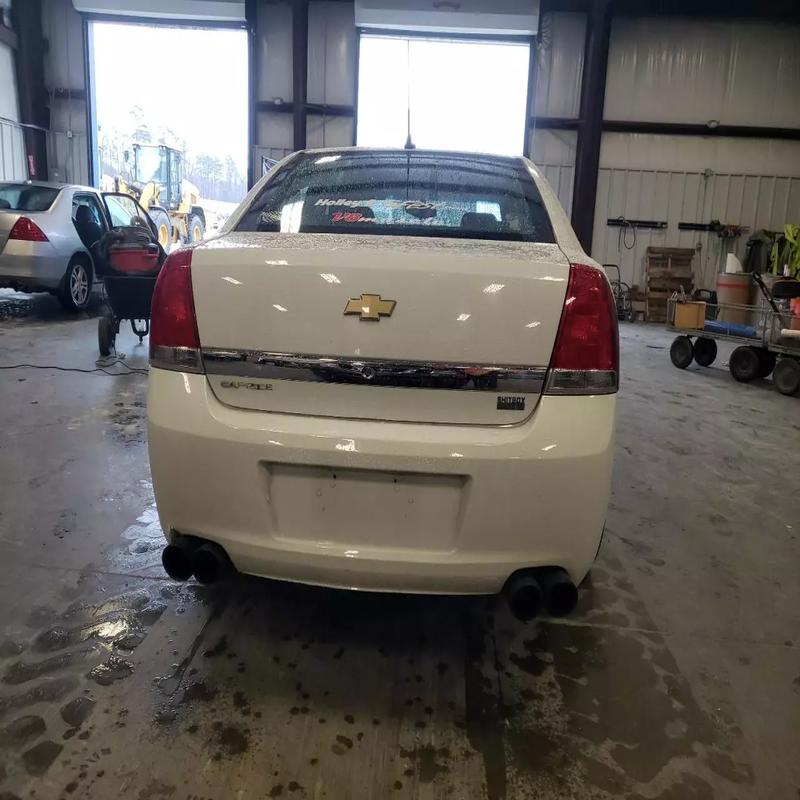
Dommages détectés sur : plaque d'immatriculation arrière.
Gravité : majeur